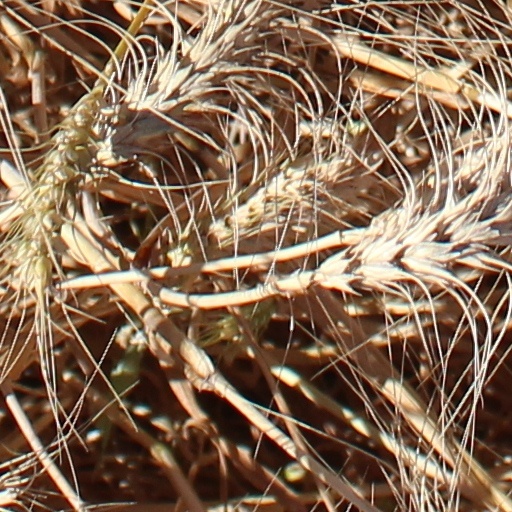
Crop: wheat